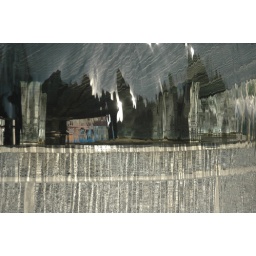
Reflections of buildings in the water running from the lip of a fountain. Unprocessed